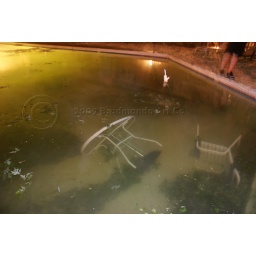
table and chair in the pool